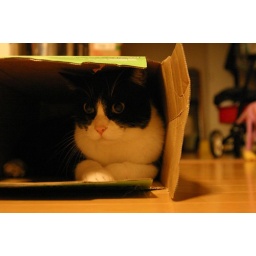
cat in a box